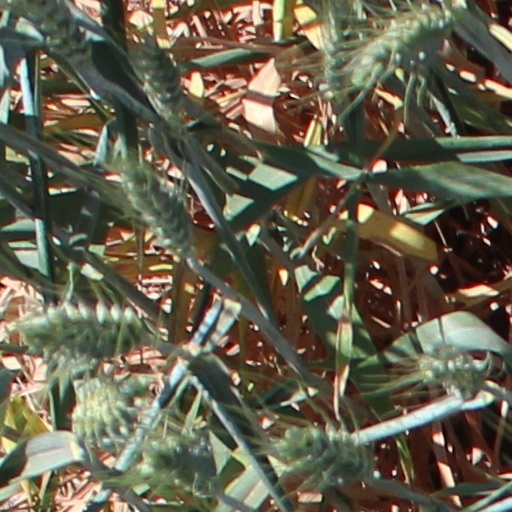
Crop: wheat